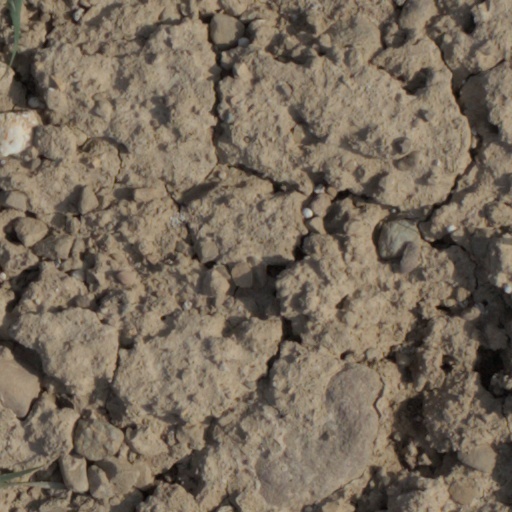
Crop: wheat